Lady Margaret Hall, Oxford

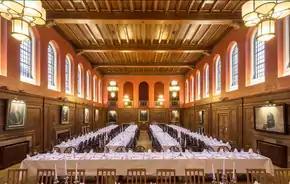
The Hall, LMH

In June 1878, the "Association for the Higher Education of Women" was formed, aiming for the eventual creation of a college for women in Oxford. Some of the more prominent members of the association were George Granville Bradley, Master of University College, T. H. Green, a prominent liberal philosopher and Fellow of Balliol College, and Edward Stuart Talbot, Warden of Keble College. Talbot insisted on a specifically Anglican institution, which was unacceptable to most of the other members. Some of the Anglican members of the association had specifically wanted to endow an Anglican college after Moncure Conway from the humanist South Place Religious Society in London offered a large sum of money towards a secular women's college; the established church was already concerned that University College London, which had recently become the first university to admit women, would lead "advanced women" away from Christianity.